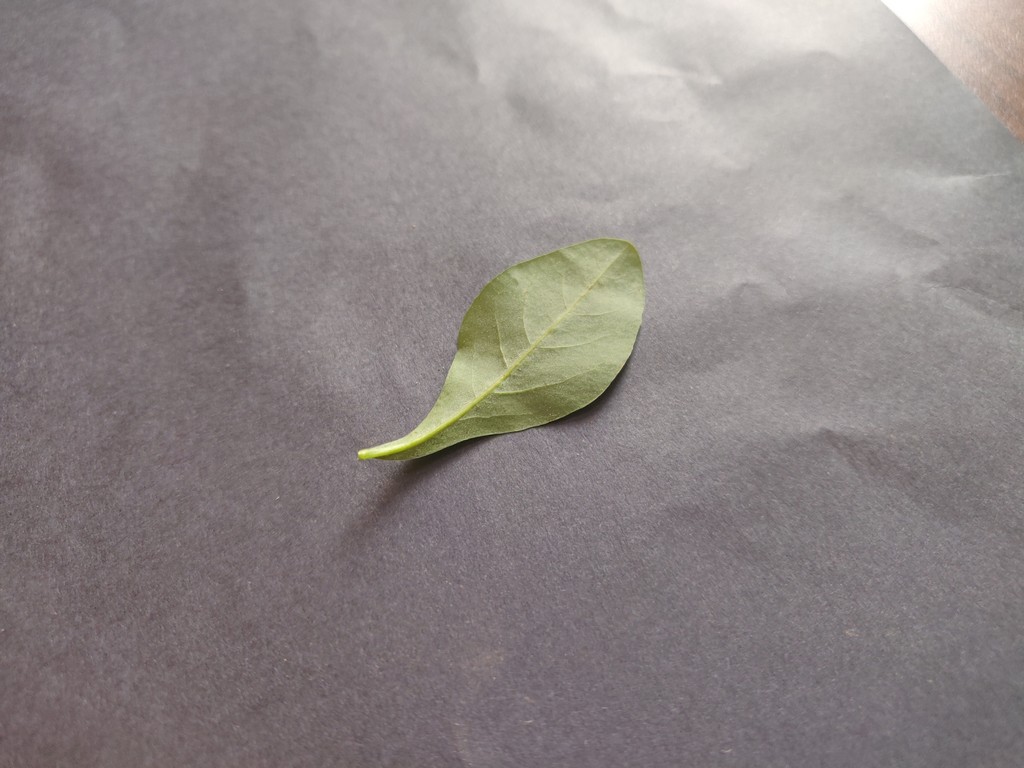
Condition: Healthy
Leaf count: single
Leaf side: back